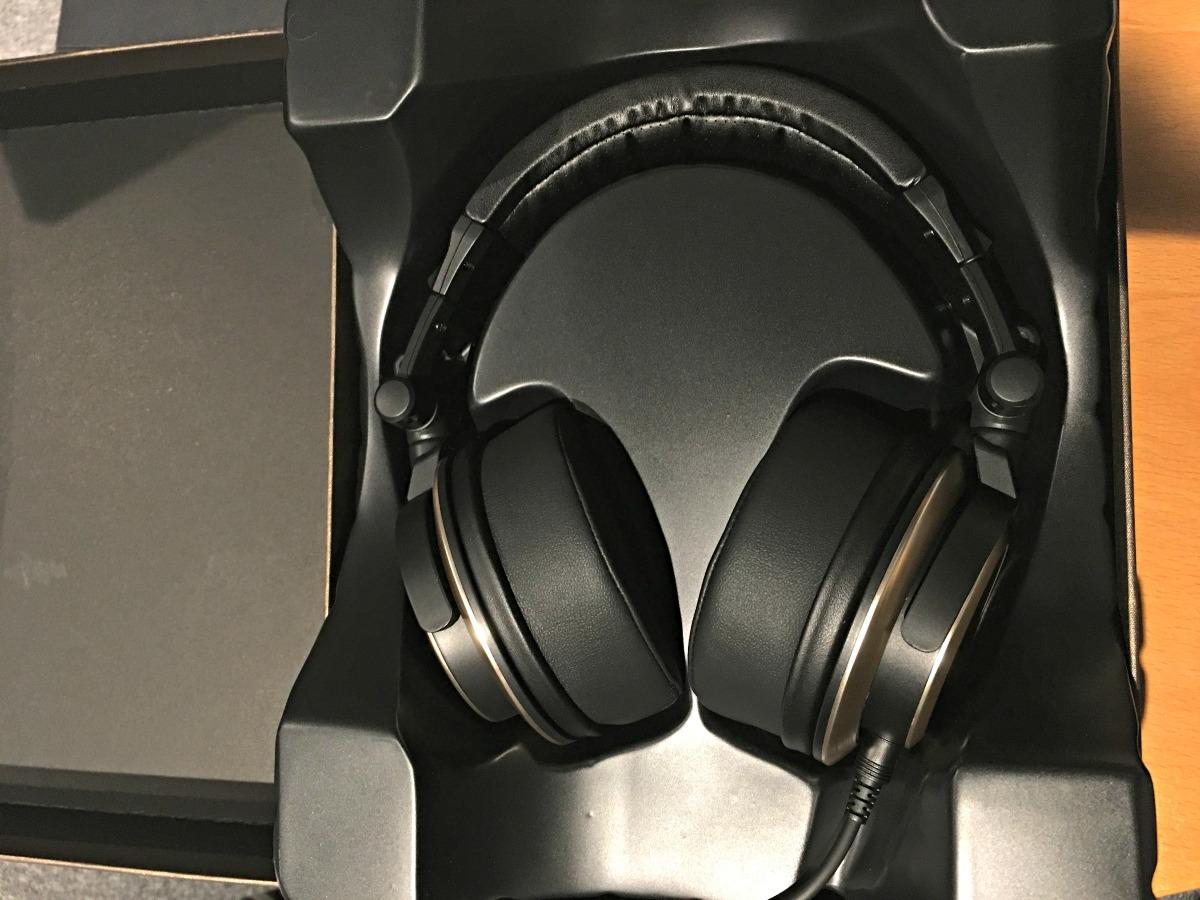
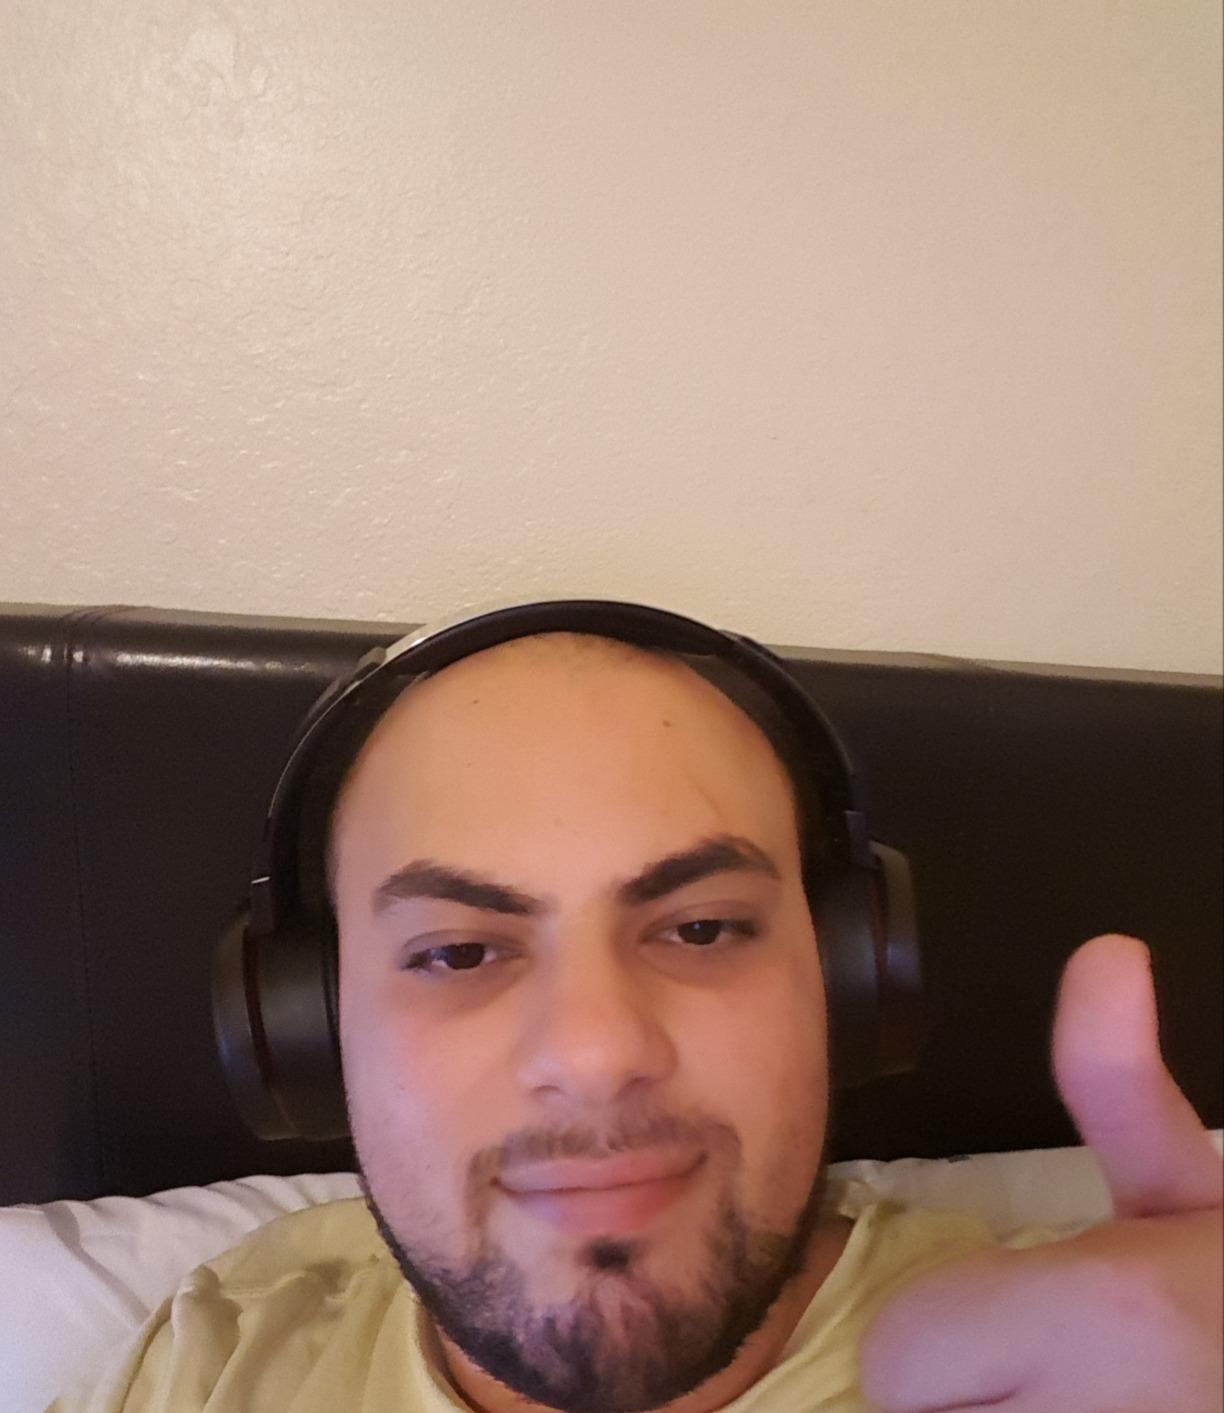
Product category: headphones
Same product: no